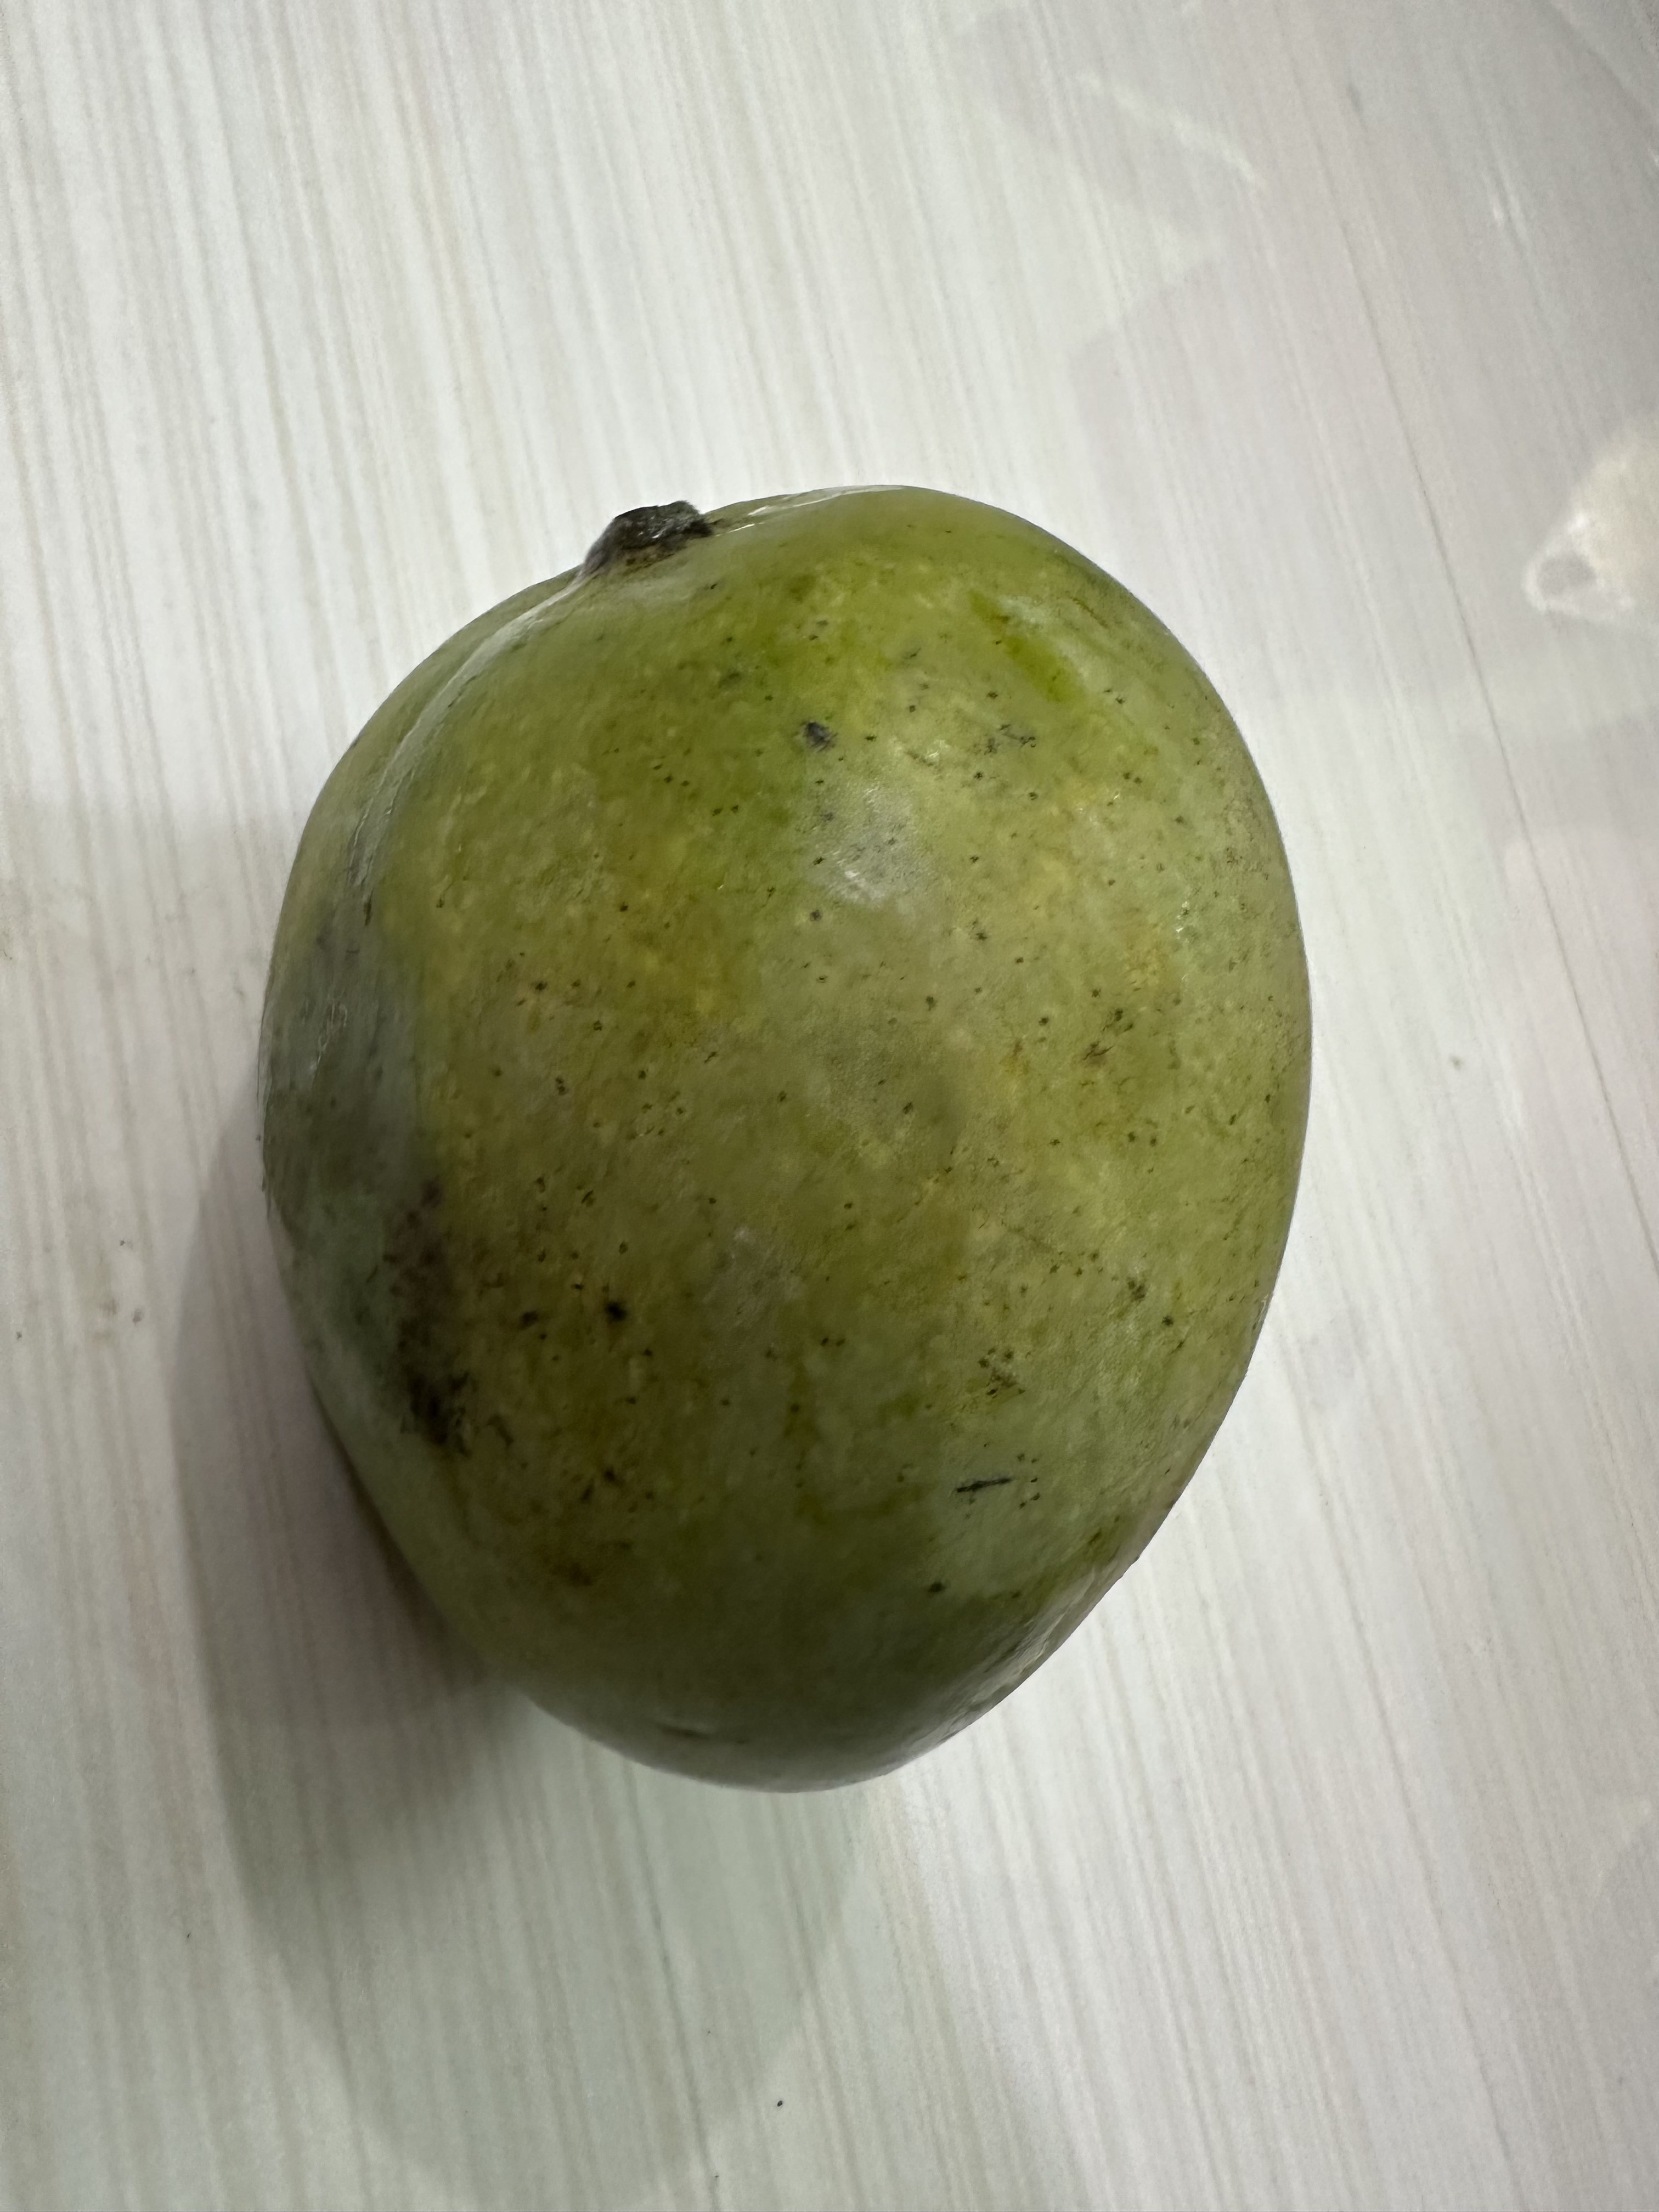
Mango variety: Harivanga